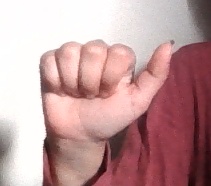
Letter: dhad